Pennsylvania Route 646

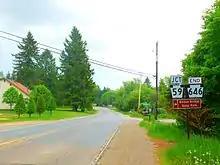
PA 646 at PA 59 in Ormsby

PA 646 begins at an intersection with PA 59 in the small community of Ormsby. The highway, situated around several oil wells, progresses to the northwest through a moderately populated region of residential homes. PA 646 continues on this progression for several miles, parallelling a pipeline running through the Kinzua Valley. After an intersection with a local dirt road, the highway leaves Ormsby and continues into the under-populated forests in Keating Township. The route follows an old railroad grade, entering the small unincorporated place of McKean. When PA 646 turns to the north at a gradual bend, it crosses a second pipeline and enters the community of Cyclone.